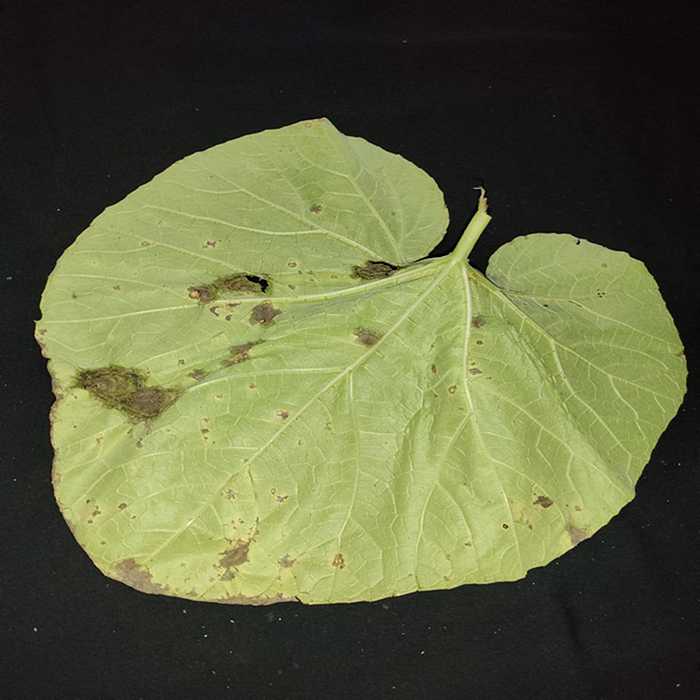
Plant: Bottle gourd
Label: Downey mildew